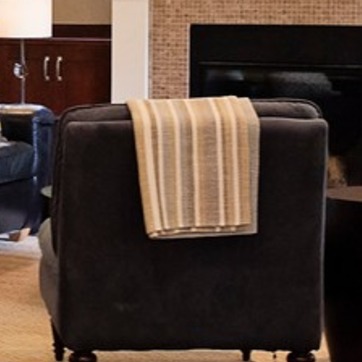
Material: fabric